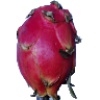
Label: red_pitahaya